Electoral district of Maroochydore

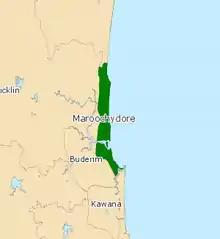
Electoral map of Maroochydore 2008

Maroochydore is an electoral district of the Legislative Assembly in the Australian state of Queensland.